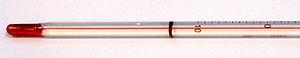
Un thermomètre est un appareil qui sert à mesurer et à afficher la valeur de la température. C'est le domaine d'étude de la thermométrie. Développé durant les XVIᵉ et XVIIᵉ siècles, le thermomètre est utilisé dans différents domaines. Les applications des thermomètres sont multiples, en météorologie, en médecine, en cuisine, pour la régulation, dans les procédés industriels, etc.